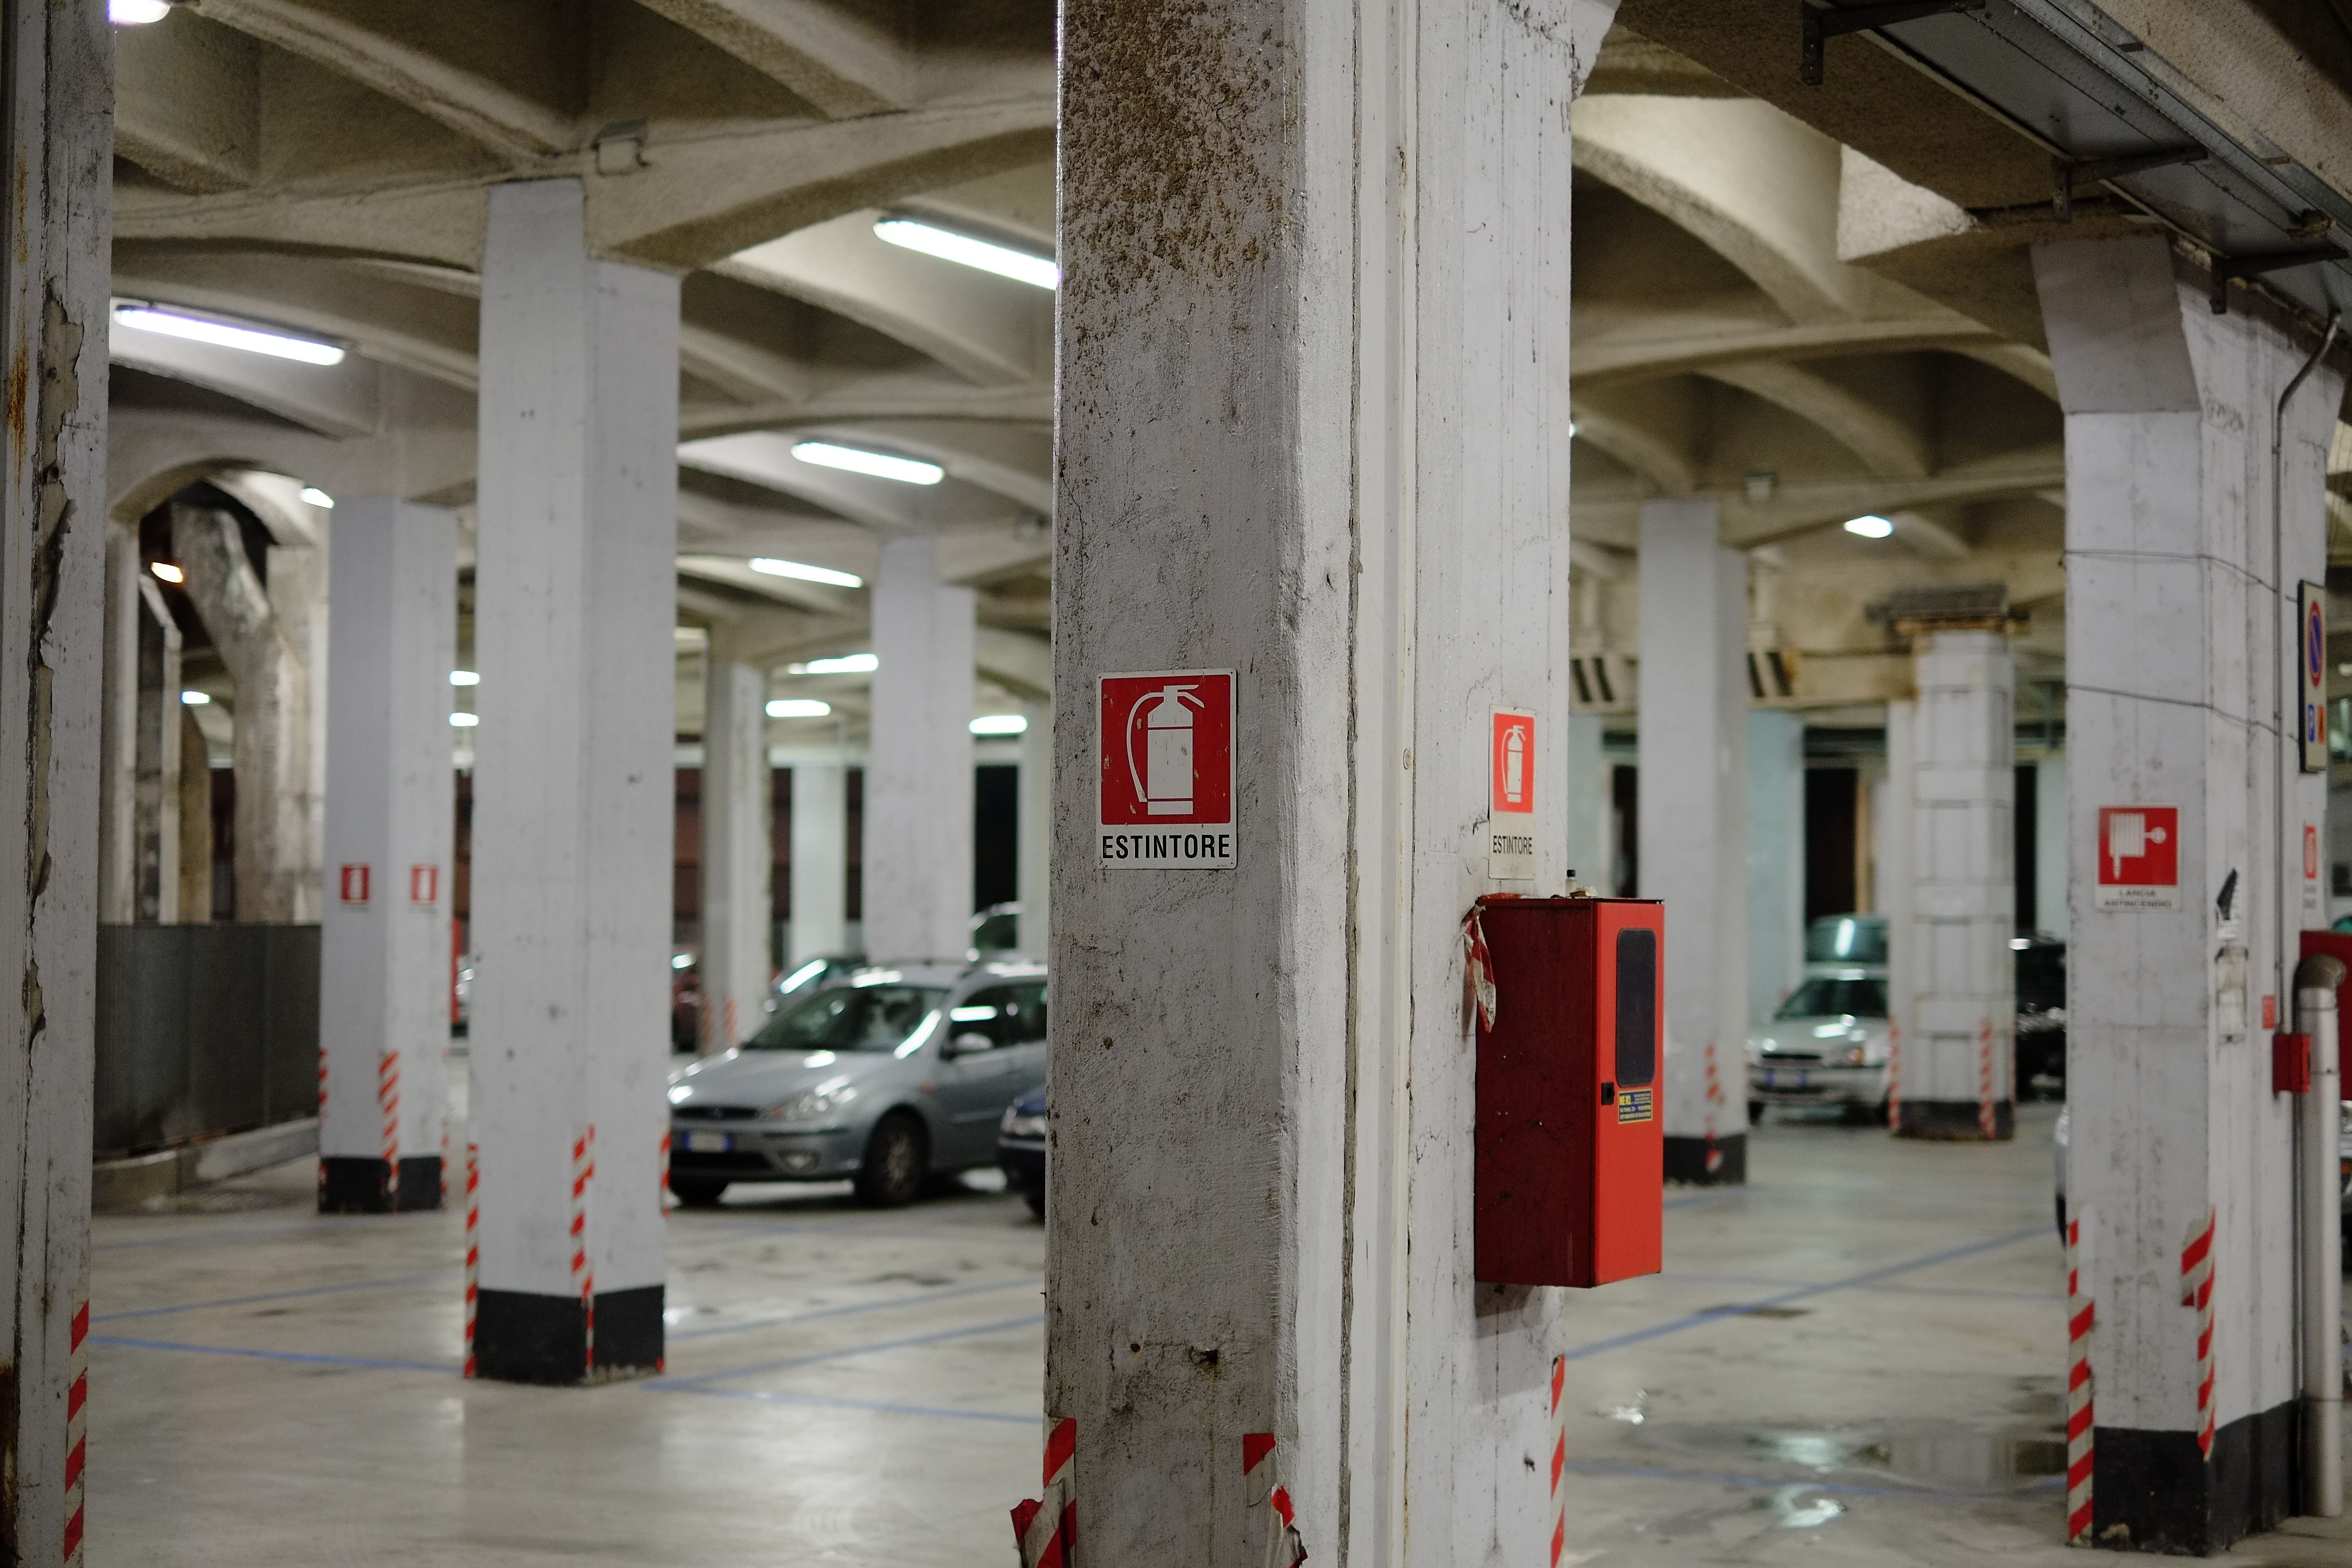
structure, building, column, hall, italy, factory, industry, lighting, public transport, interior design, warehouse, italien, industrie, mestre